Prophete

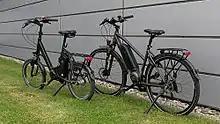
Prophete e-bikes with motorization by AEG

The company started out in 1908 as a bicycle workshop based in Halle an der Saale, but at the end of World War II the Prophete family moved the company to Rheda-Wiedenbrück in West Germany and expanded the operation to include wholesaling and importation of bicycles. By the 1970s the company had become the main supplier of bicycles to German supermarkets and mail order houses which eventually led to the company starting to manufacture bicycle frames and other parts in its own factories in order to ensure stabler supplies.